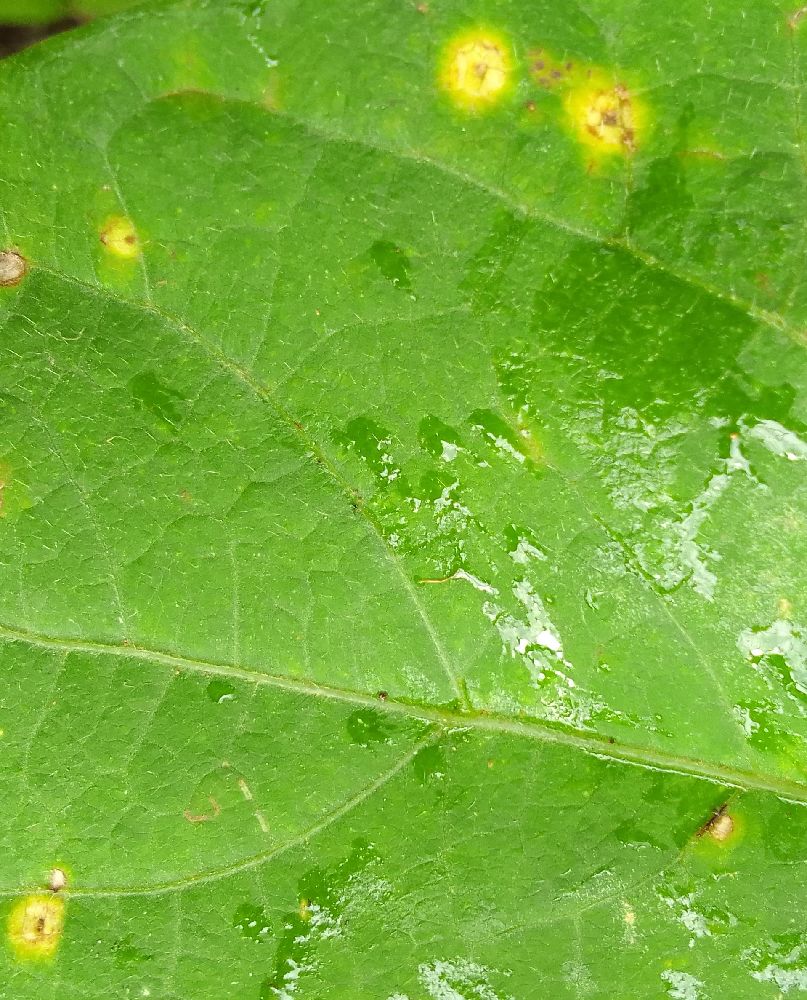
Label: rust